Alfred Klein

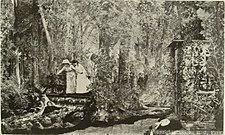
Klein falling into a brook in the 1883 play "The Rajah".

Alfred Asher Klein (May 12, 1861 – February 21, 1904) was an English-born stage actor, singer and comedian who appeared in operettas and musical theatre in America in the late 19th century.